Natural Hazards Commission

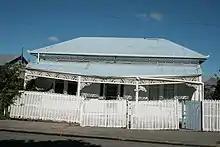
Earthquake damaged villa in Christchurch, March 2011

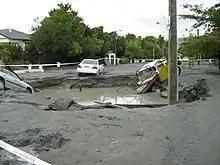
The result of land damage caused by ground liquefaction

In August 2016, the Insurance Council of New Zealand (ICNZ) stated that they were still being handed earthquake claims from EQC from the Christchurch earthquakes, and were thus not able to give a final cost to the insurance industry. In July 2016, EQC had 250 complex cases from Christchurch unresolved, 364 first-time repairs yet to be finished, and 6,144-second-time repairs being handled. If the damage stays "under cap" (i.e. it is up to $100,000 plus GST), EQC assessors dealt with the claim. When the claim goes "over cap", the settlement process is handed to the commercial insurer. This situation led to much double-handling and many inefficiencies, and has been widely criticised. In 2015, the Insurance Council of New Zealand submitted to the government that the process be changed and all assessments be handled by commercial insurers instead. Following the 2016 Kaikōura earthquake, the government agreed to this proposal in December 2016. It was also stated that "under cap" claims in Christchurch that have still to be settled will remain with EQC.